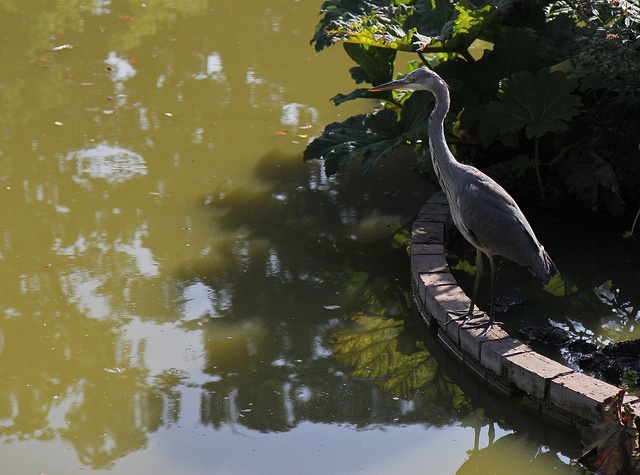
A water bird perched atop a wall near a pond.
a goose standing on bricks near a body of water
A tall bird standing by a body of water
A crane standing on the edge of a pond.
A bird sits on the edge of the water.